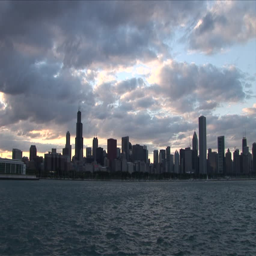
view of the iconic skyline silhouetted at dusk